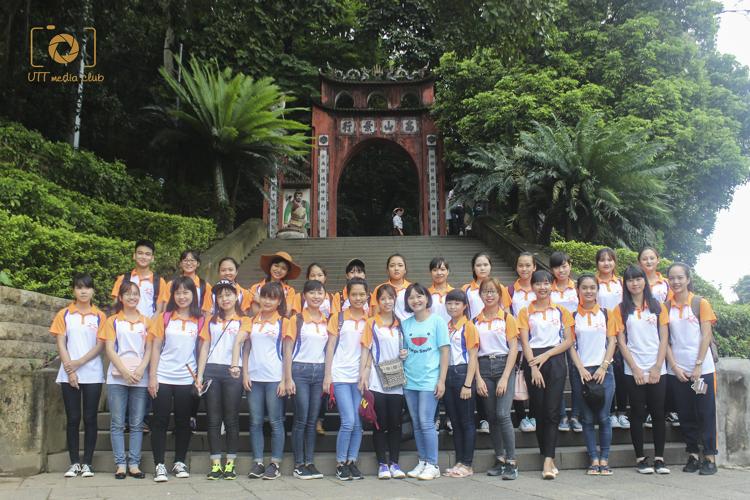
những người đứng chụp ảnh chủ yếu mặc áo màu trắng với tay áo màu cam